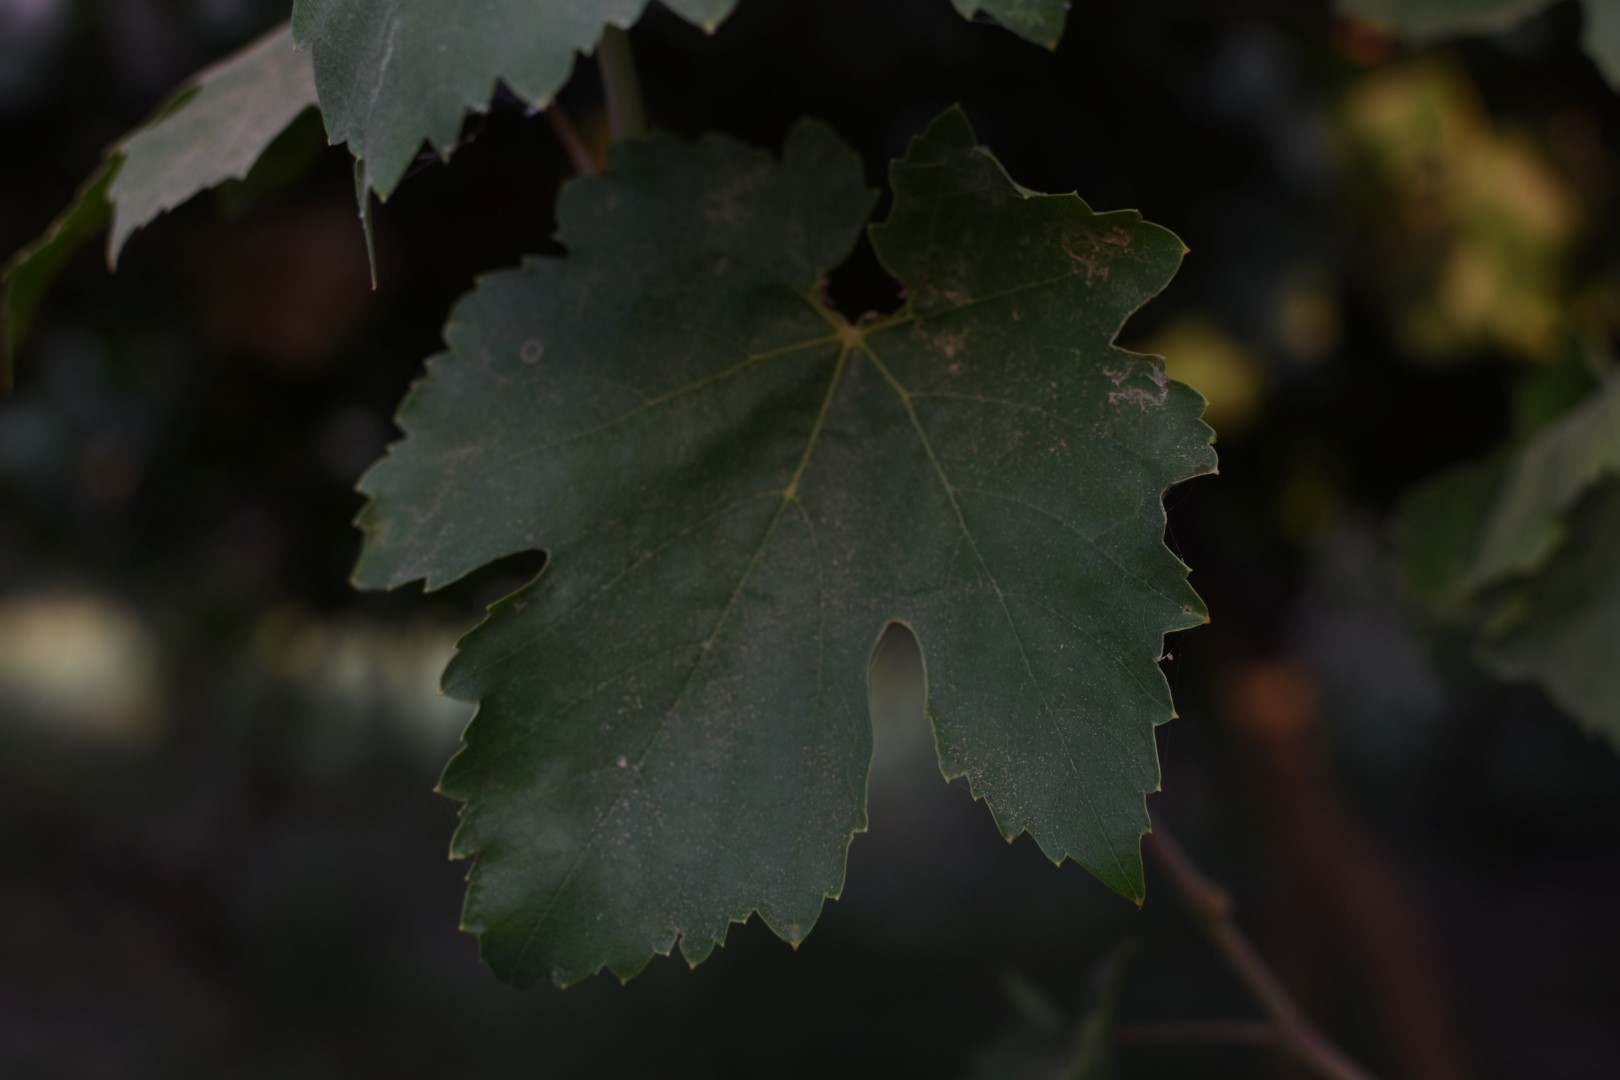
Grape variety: Thompson Seedless